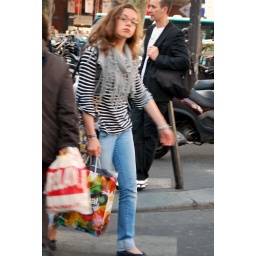
girl in striped shirt and scarf